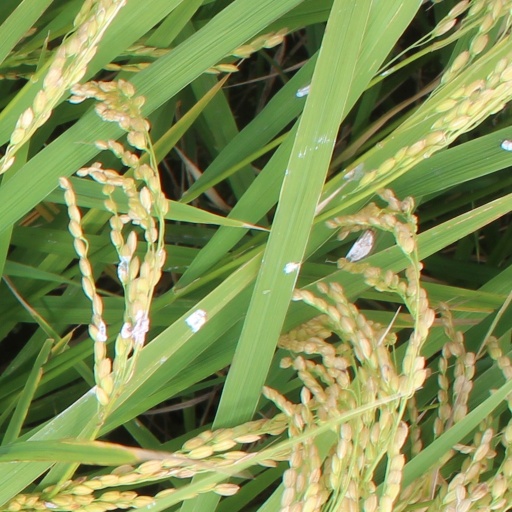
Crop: rice